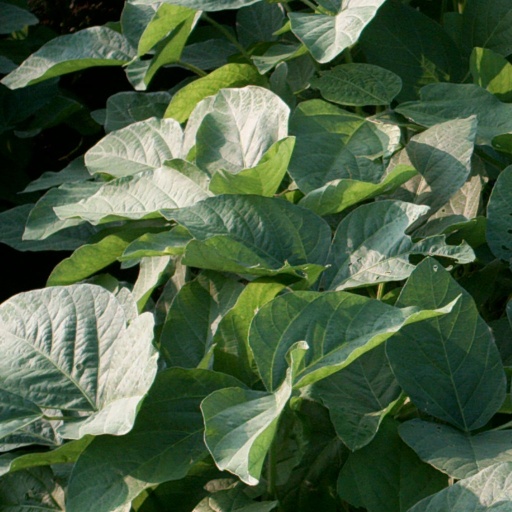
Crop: soybean